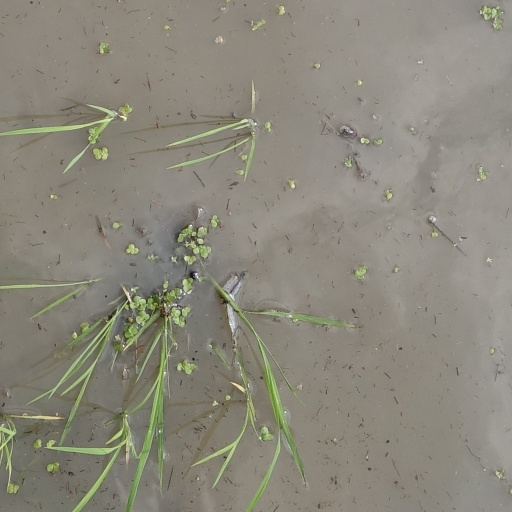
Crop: rice